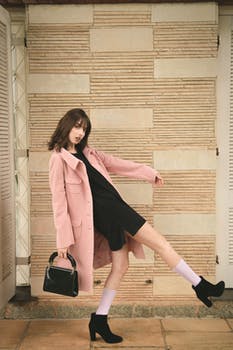
Label: No Watermark